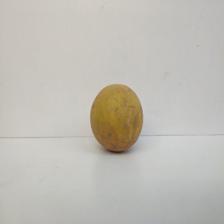
Size: Medium